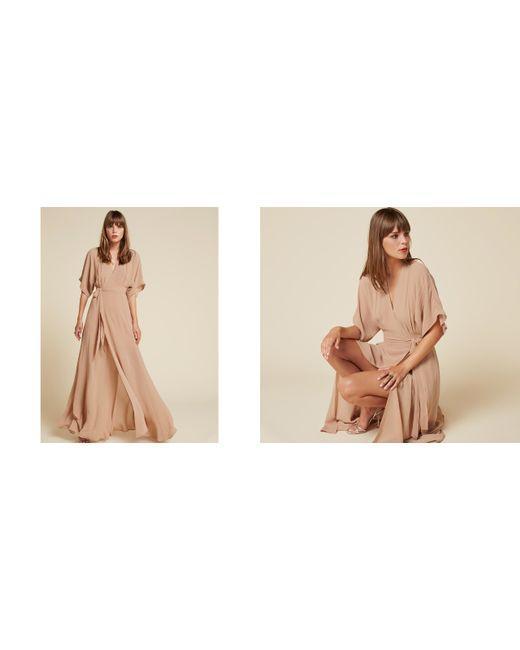
Großes beige Sommer Damen Diner Kleid